Tell Me You Fucking Need Me

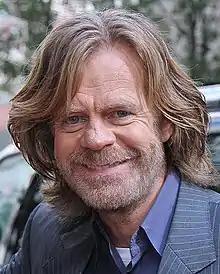
The episode was directed by William H. Macy.

The episode was written by executive producer Nancy M. Pimental and directed by main cast member William H. Macy. It was Pimental's 13th writing credit, and Macy's first directing credit.